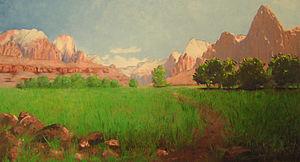
Le parc national de Zion est un parc national américain situé dans le Sud-Ouest de l'État de l'Utah aux États-Unis.
Frederick Samuel Dellenbaugh était un peintre, un écrivain et un explorateur américain né à McConnelsville dans l'Ohio.